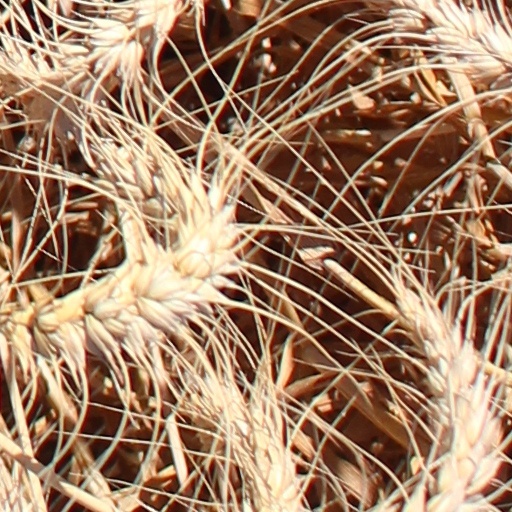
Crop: wheat